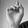
ASL letter: D